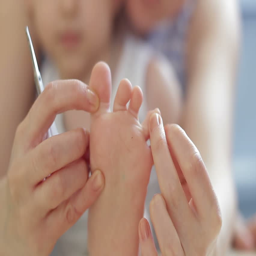
person cut off the baby 's nails on the legs close - up from the child